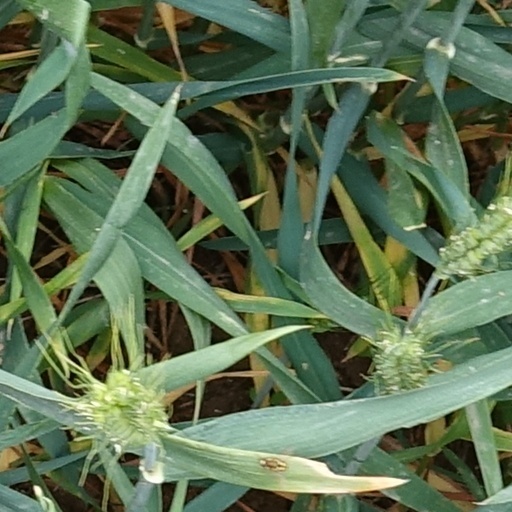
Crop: wheat